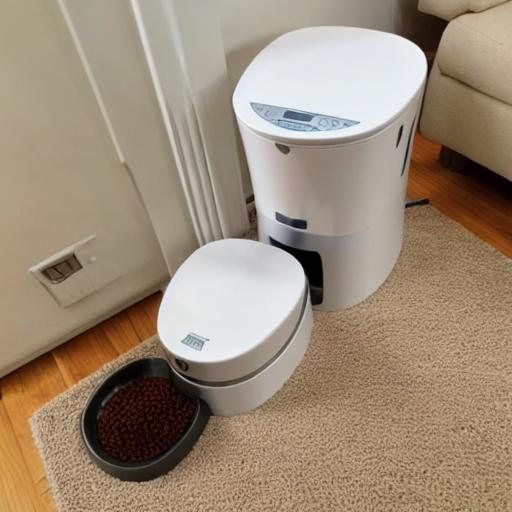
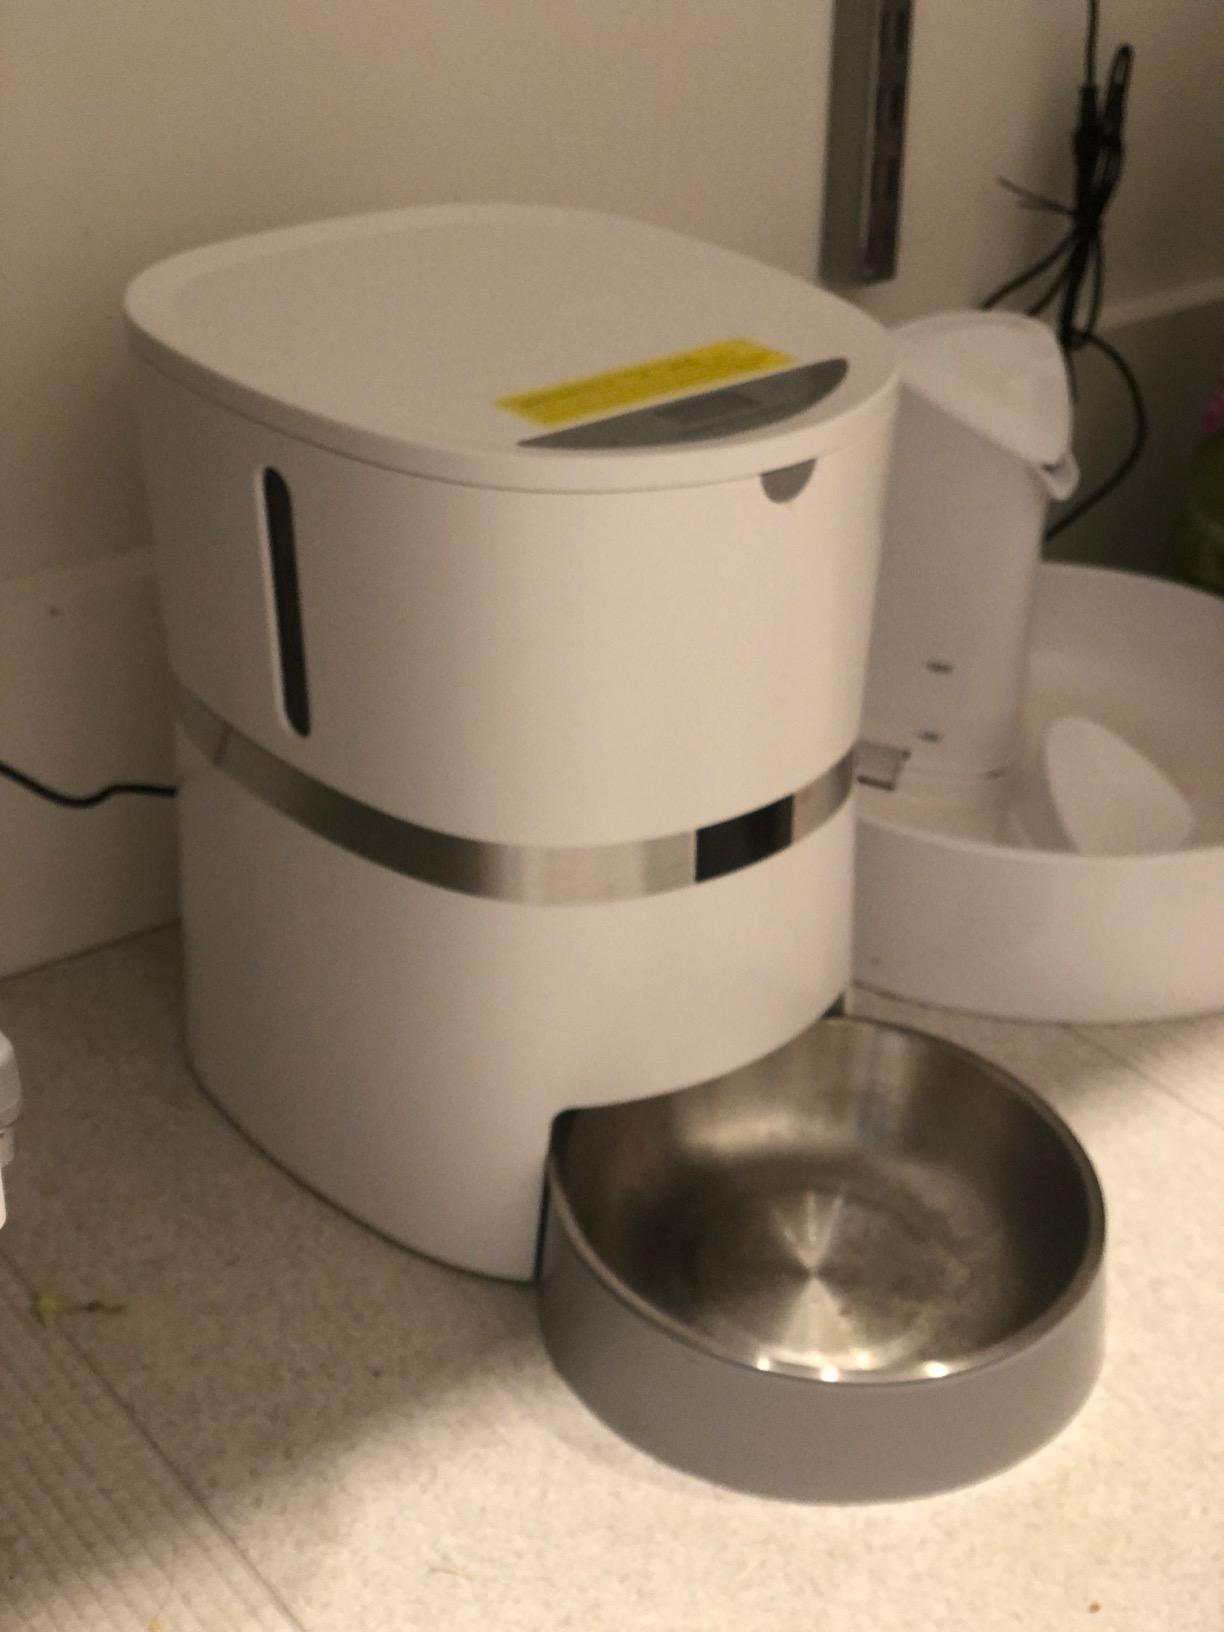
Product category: items_feeder
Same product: no